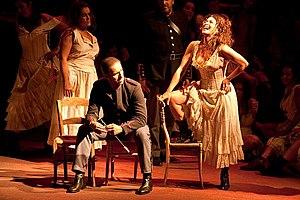
CARMEN Opera Comique - Salle Favart - Paris - Pre generale - 11.06.2009 Photo: Pierre Grosbois - http://www.pierregrosbois.com/ Opera comique en quatre actes de Georges Bizet. Livret d'Henri Meilhac et Ludovic Halevy d'apres la nouvelle de Prosper Merimee. Cree a l'Opera Comique le 3 mars 1875. Sir John Eliot Gardiner Adrian Noble The Monteverdi Choir Orchestre Revolutionnaire et Romantique Direction musicale, Sir John Eliot Gardiner Mise en scene, Adrian Noble Decors et costumes, Mark Thompson Lumieres, Jean Kalman Choregraphie, Sue Lefton Assistant musical, Benjamin Bayl Collaborateur artistique a la mise en scene, Elsa Rooke Chef de chant, Nathalie Steinberg Assistant costumes, Alain Blanchot Assistante lumiere, Nathalie Perrier Maitre d'armes, Francois Rostain Second chef de chant, Mathieu Pordoy Carmen, Anna Caterina Antonacci Don Jose, Andrew Richards Micaela, Anne-Catherine Gillet Escamillo, Nicolas Cavallier Le Dancaire, Francis Dudziak Le Remendado, Vincent Ordonneau Zuniga, Matthew Brook Morales, Riccardo Novaro Frasquita, Virginie Pochon Mercedes, Annie Gill / Louise Innes Lillas Pastia, Simon Davies Un guide, Lawrence Wallington The Monteverdi Choir Maitrise des Hauts-de-Seine Orchestre Revolutionnaire et Romantique
Carmen est un opéra-comique en quatre actes de Georges Bizet, sur un livret d'Henri Meilhac et Ludovic Halévy, d'après la nouvelle Carmen, de Prosper Mérimée. Crée le 3 mars 1875 à l'Opéra-Comique sous la direction d'Adolphe Deloffre, l'œuvre ne rencontra pas le succès escompté, ce qui affecta beaucoup le compositeur. Ce dernier a pris une revanche posthume éclatante, puisque aujourd'hui Carmen est l'un des opéras les plus joués dans le monde.